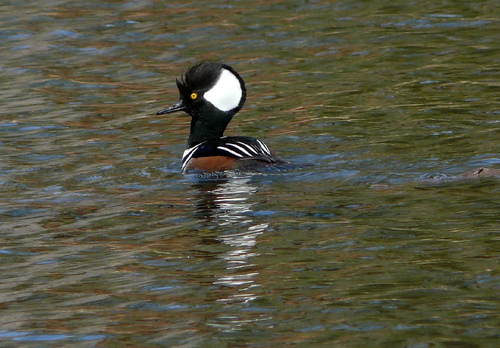
this bird has a very large head and very stark coloring; solid black with yellow eyes, a large white spot on its head, white stripes on its back and a brown breast.
this is a black and white bird with a white nape and a yellow eyering
this black and white bird has an oversized head and brown sides.
a bird with a large head, a black crest and neck, and black and white striped wings with some reddish-brown.
this bird has a very large head, yellow eyes, with black coloring and distinct white markings.
a medium sized black bird, with white cheek patch, a head that is large compared to its body, and a thin pointy bill.
this bird is black with white and has a long, pointy beak.
a bird with yellow eyes and a black body with a chunk of white in it.
this bird with yellow eyes has a large head and black throat with white stripes on its breast, nape and wingbars.
this bird has a big and black head, but most of the body is in water.
Species: Hooded Merganser